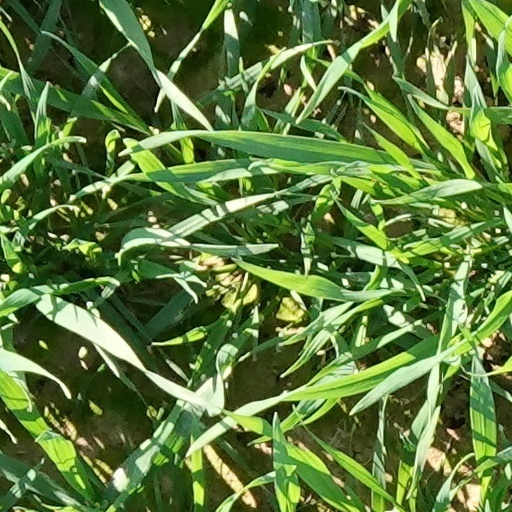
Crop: wheat